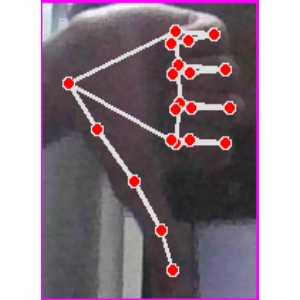
अक्षर: फ